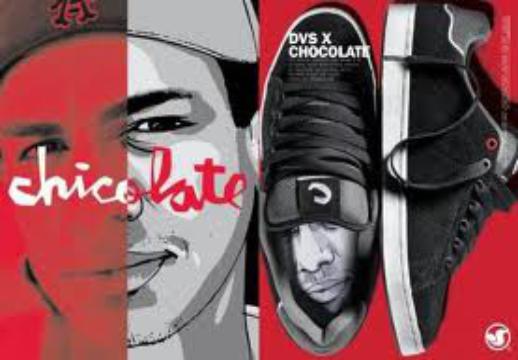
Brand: Chocolate Skateboards
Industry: Sports